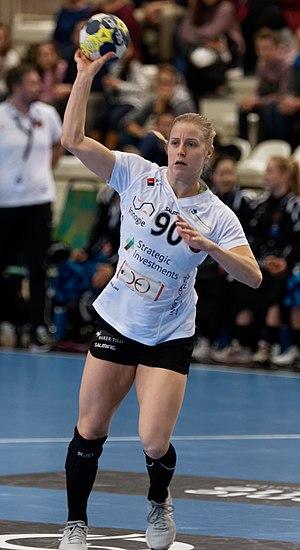
Rencontre du tour principal de la coupe EHF entre Issy Paris Hand et les danoises de Copenhague. A Issy Les Moulineaux, le 28 janvier 2018.
Mia Rej Bidstrup, née le 2 février 1990 à Valby, est une handballeuse internationale danoise qui évolue au poste de demi-centre. Elle joue pour le club danois de Copenhague Handball depuis 2014.